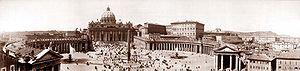
La basilique Saint-Pierre est le plus important édifice religieux du catholicisme. Elle est située au Vatican, sur la rive droite du Tibre, et sa façade s'ouvre sur la place Saint-Pierre.